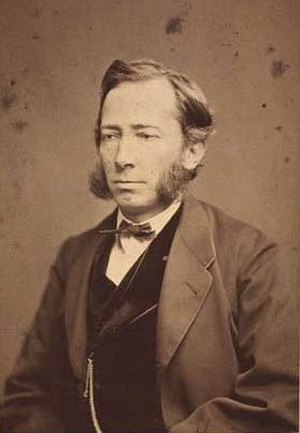
Frantz Howitz
Frantz Johannes August Carl Howitz var en dansk kirurg og gynækolog, bror til ingeniøren Georg Howitz.